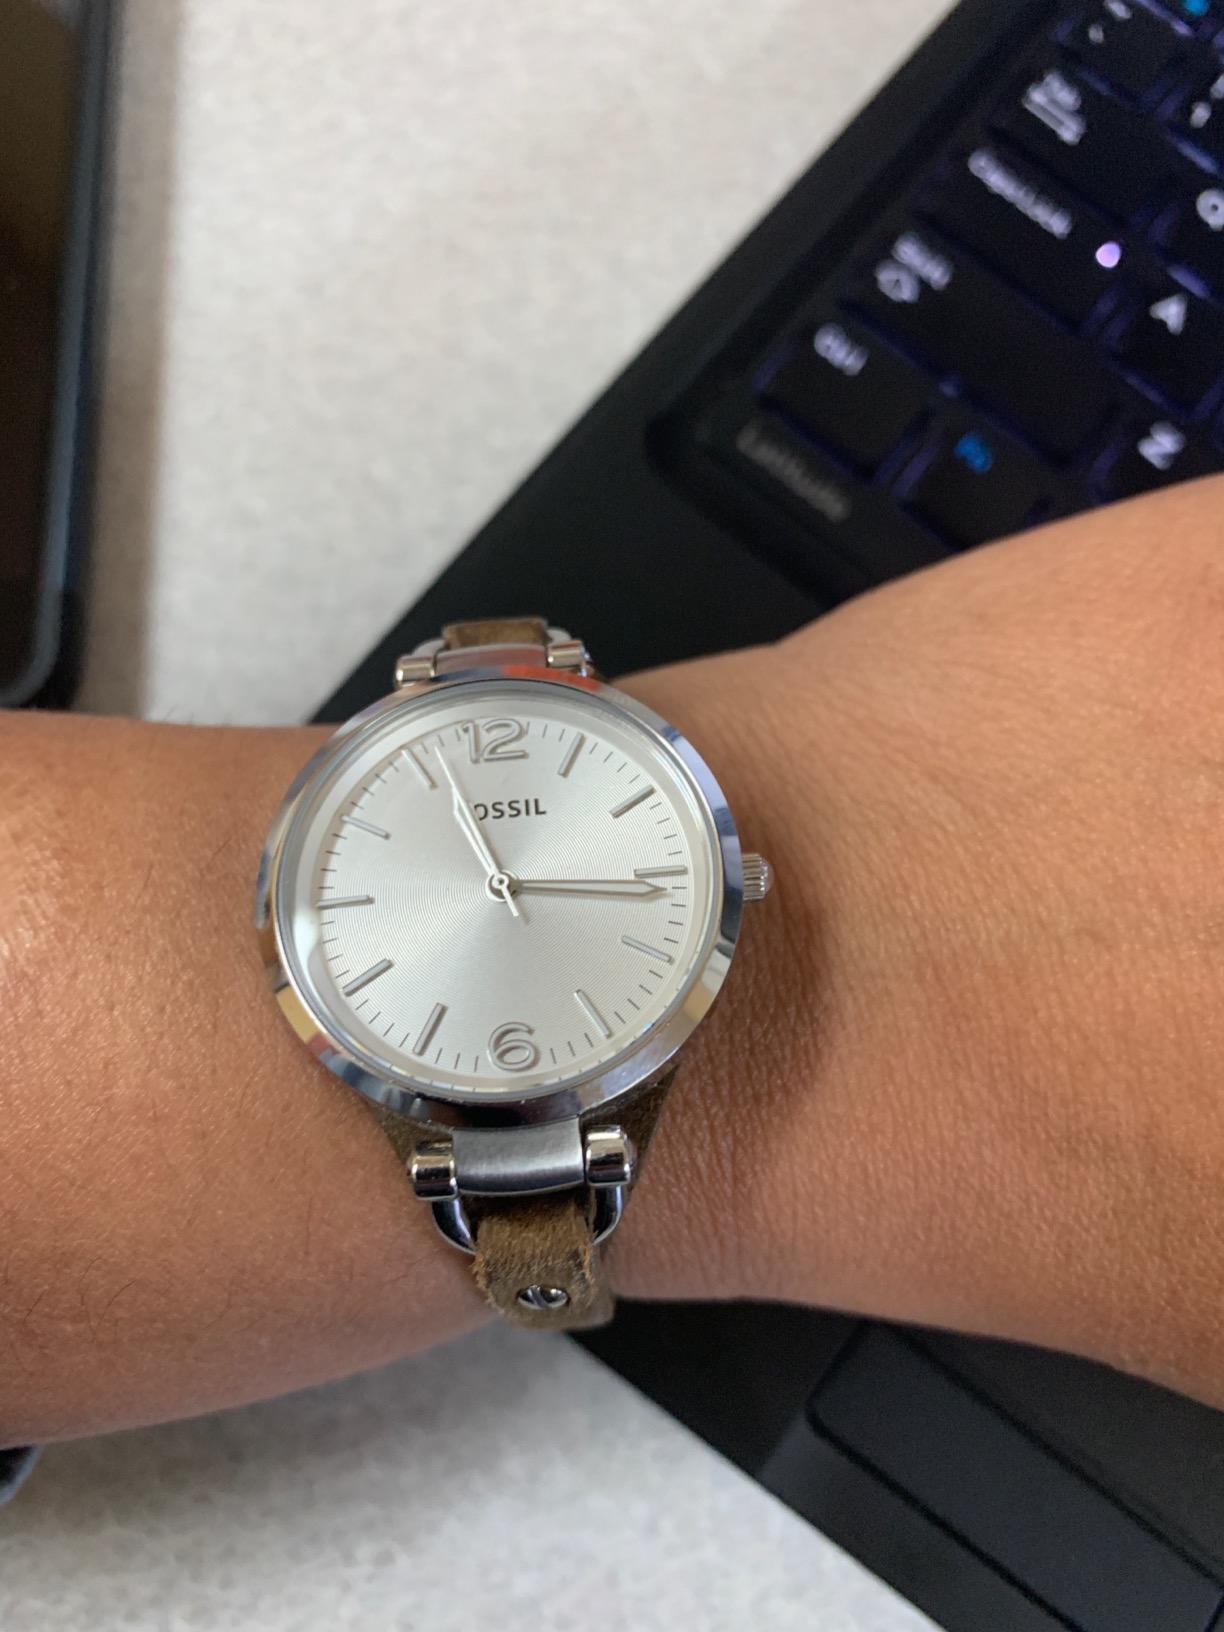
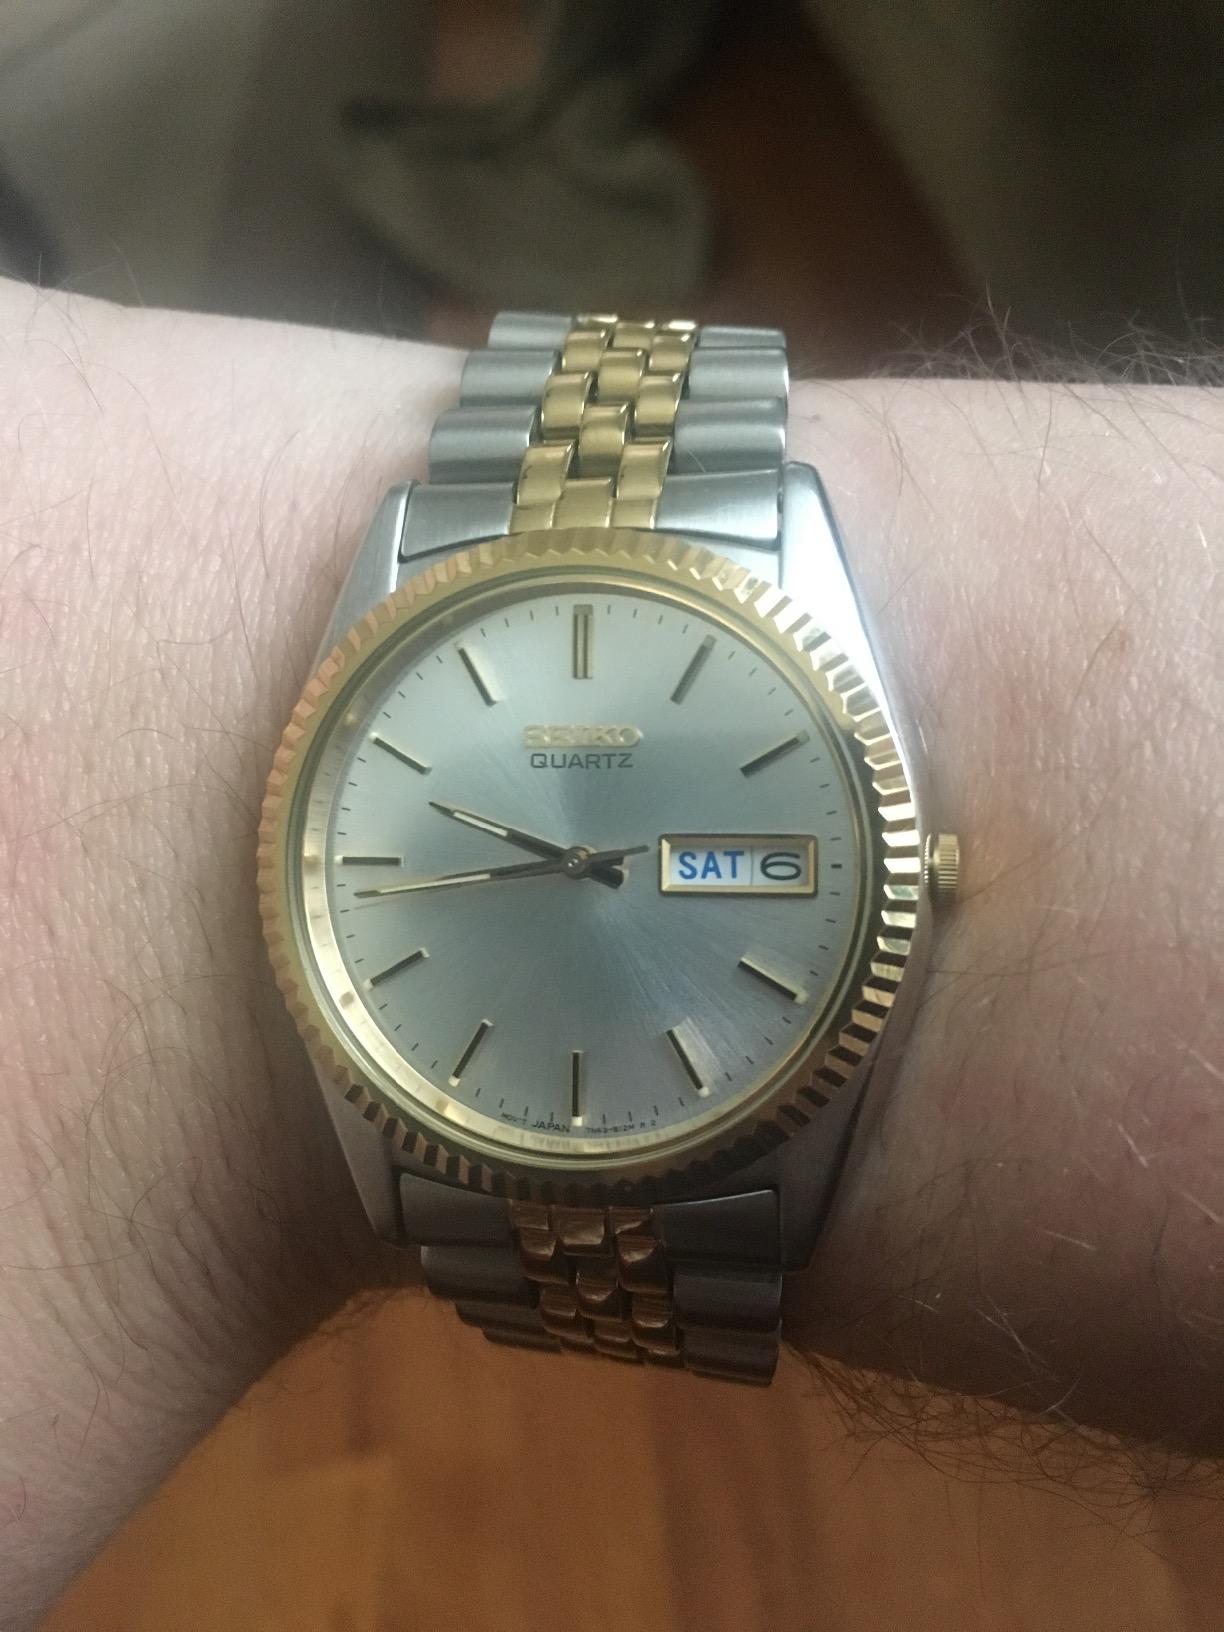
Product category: accessories_watch
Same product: no